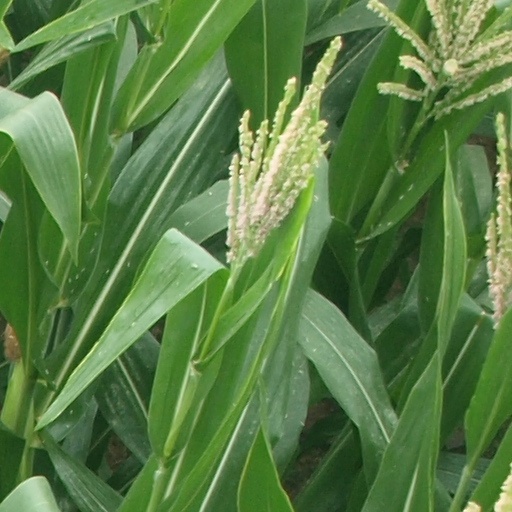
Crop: maize; corn